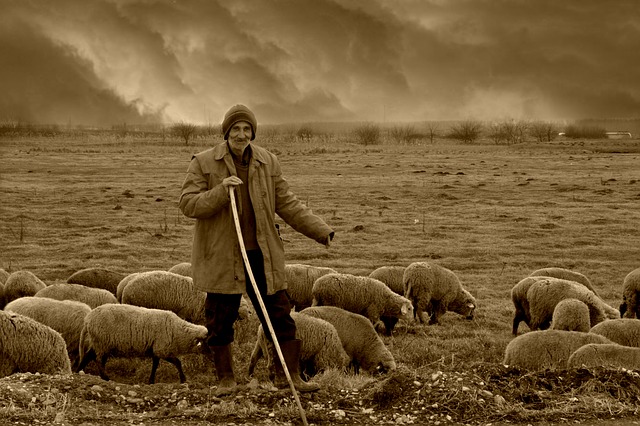
Label: pecora